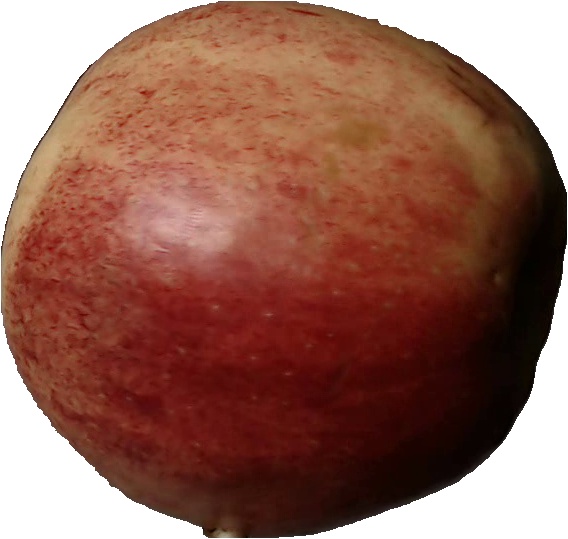
Label: apple_red_3